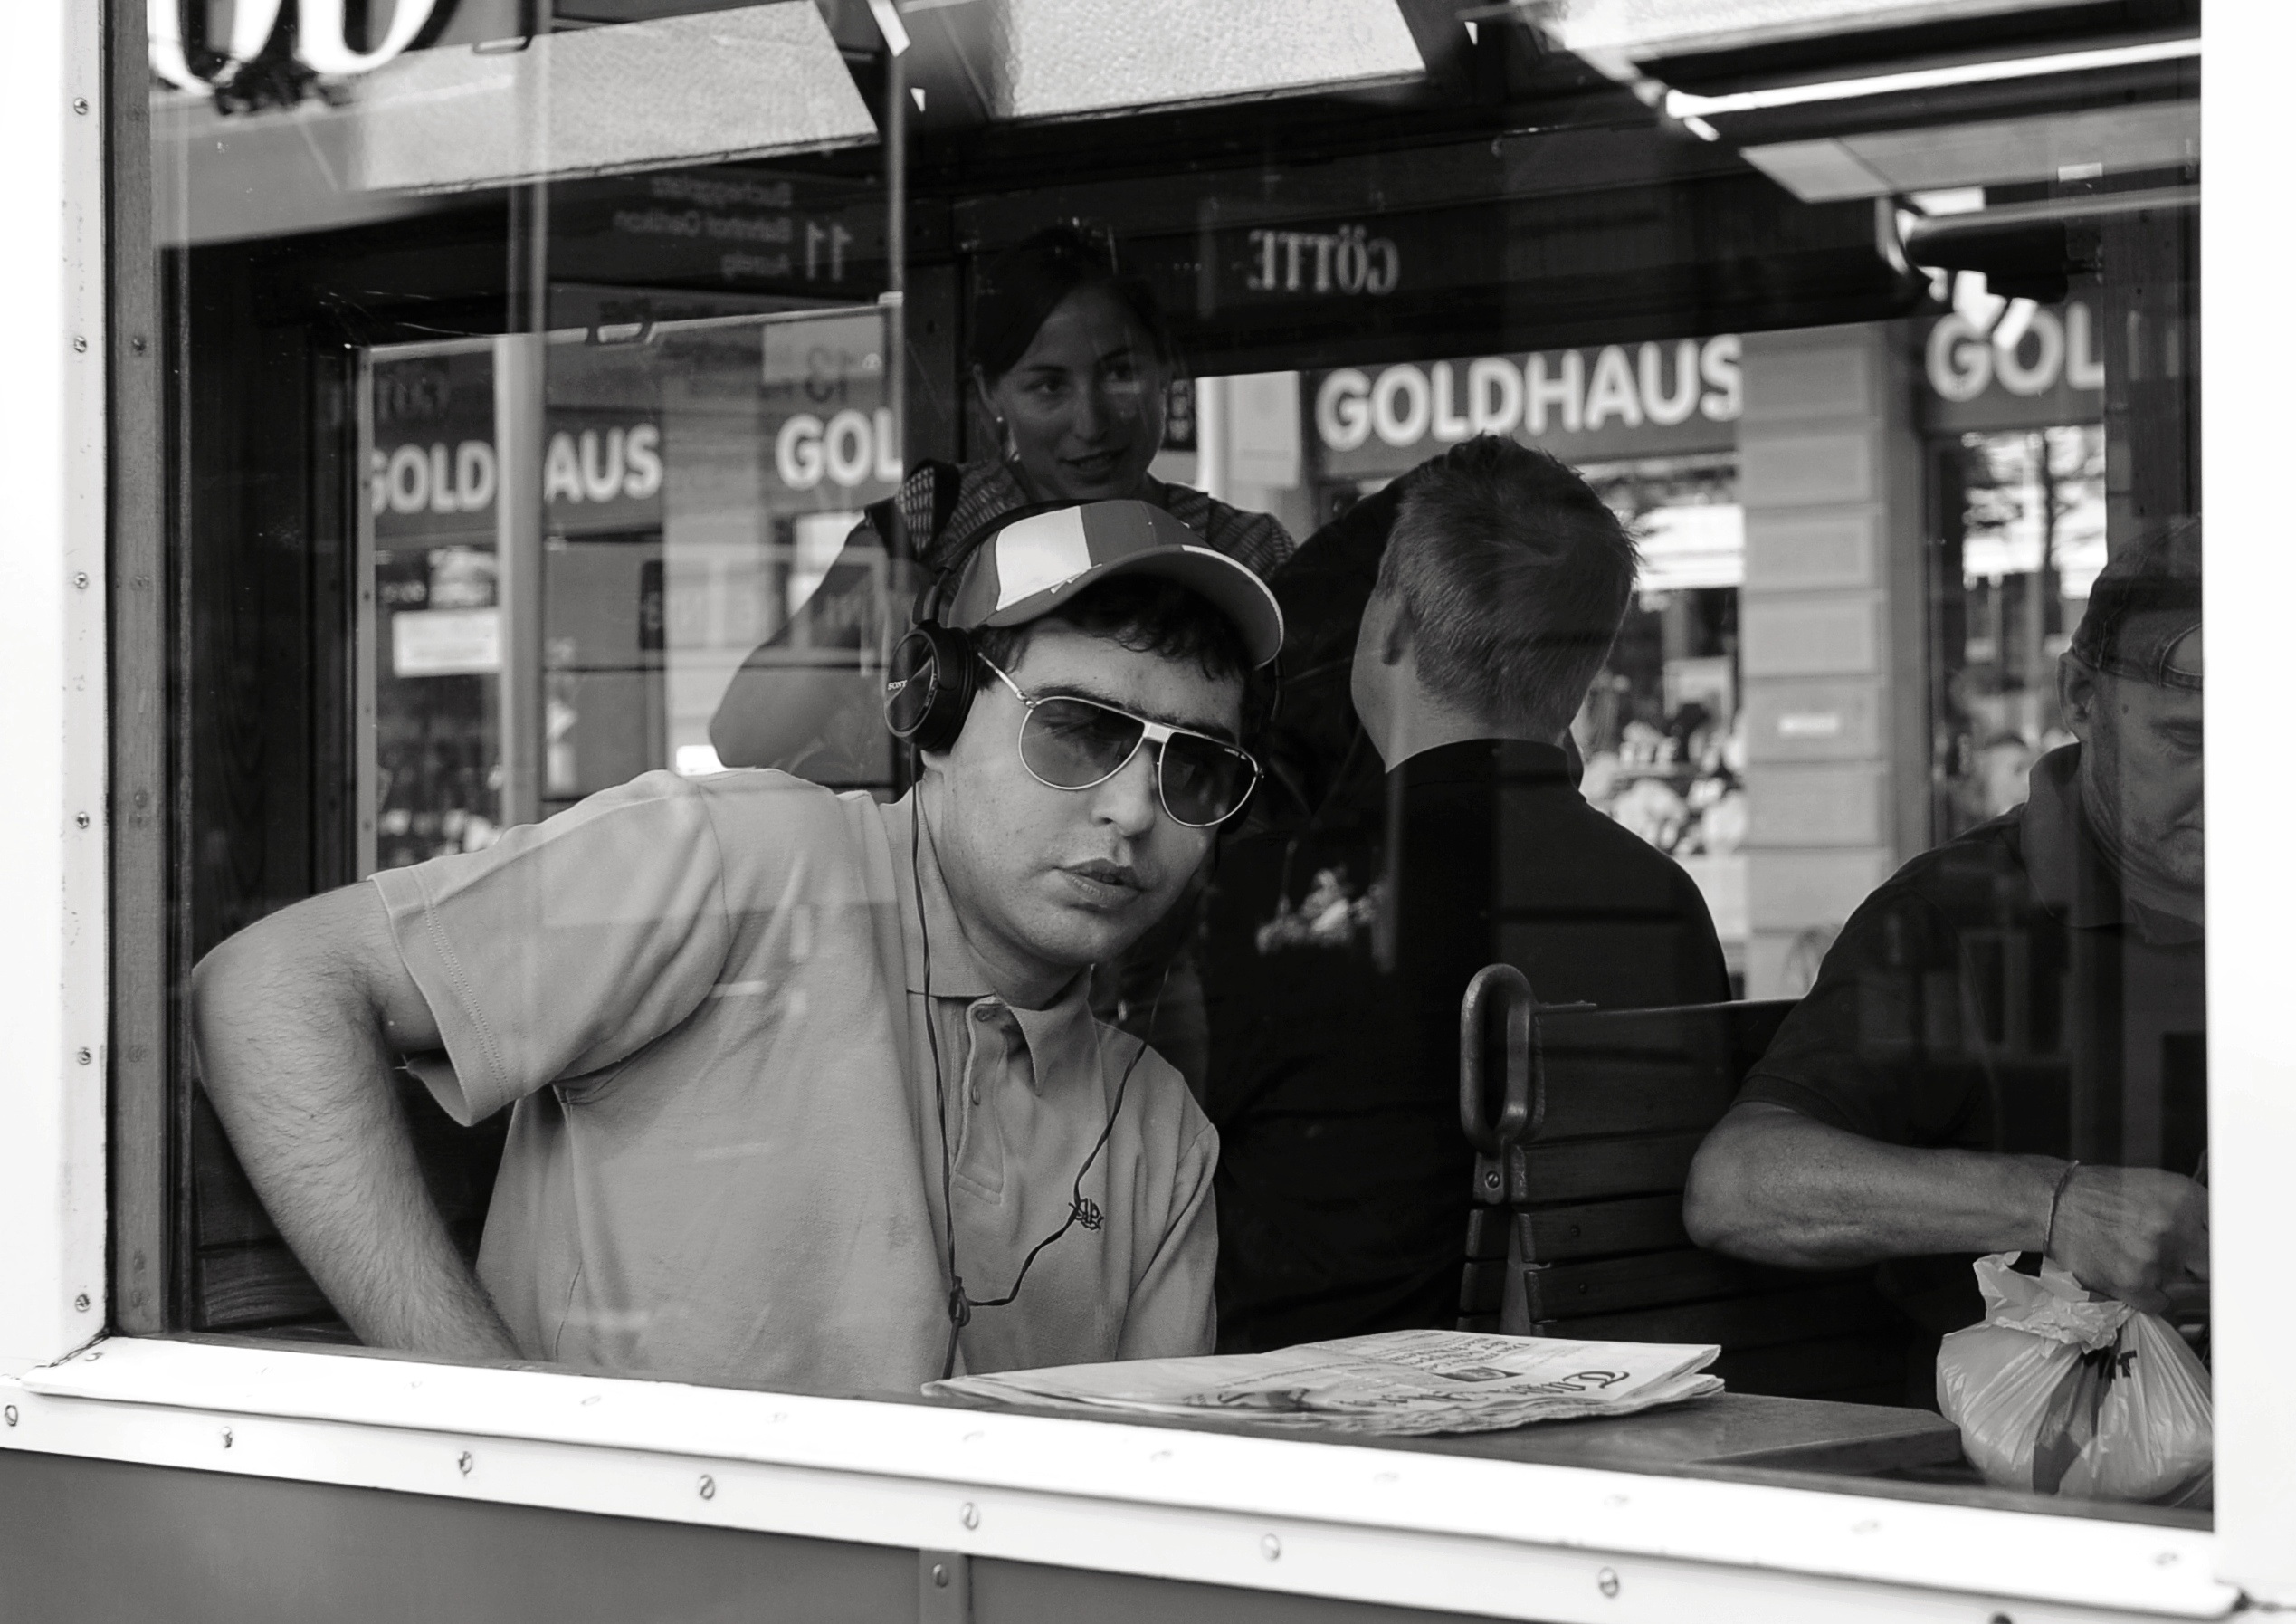
person, black and white, people, street, photography, urban, tram, nikon, black, monochrome, streetphotography, bw, candid, photograph, snapshot, streetart, ch, schweiz, switzerland, strasse, zri, zurich, blancoynegro, snapseed, schwarzundweiss, thomas8047, bahnhofstrasse, iamnikon, d300s, streetphotographer, 175528, zrilinie, goldhaus, monochrome photography